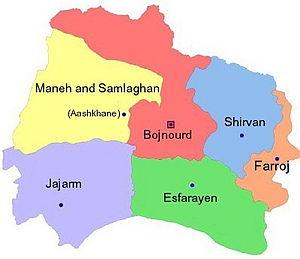
Le Khorassan septentrional ou Khorassan-e Chomali est une des 31 provinces d’Iran située dans le nord-est du pays. Bodjnourd en est la capitale.